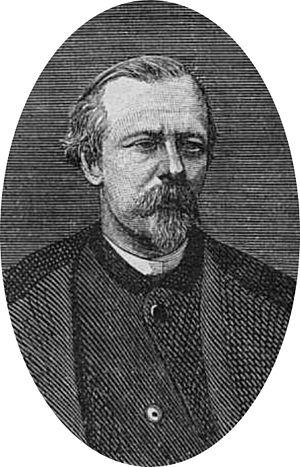
Pavel Petrovitch Sokolov est un aquarelliste russe, fils du peintre Piotr Sokolov, et neveu de Karl Brioullov. Ses frères Piotr et Alexandre sont aussi peintres.